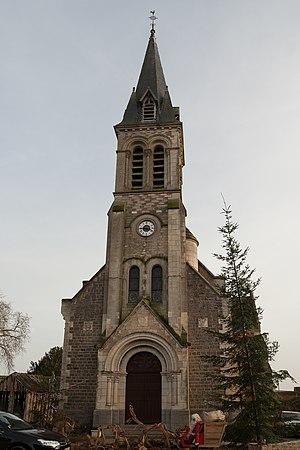
Église Saint-Nazaire de Ruillé-en-Champagne.
La liste des églises de la Sarthe recense de la manière la plus complète possible les églises, cathédrale et basilique situées dans le département français de la Sarthe.
Ruillé-en-Champagne est une commune française, située dans le département de la Sarthe en région Pays de la Loire, peuplée de 322 habitants.